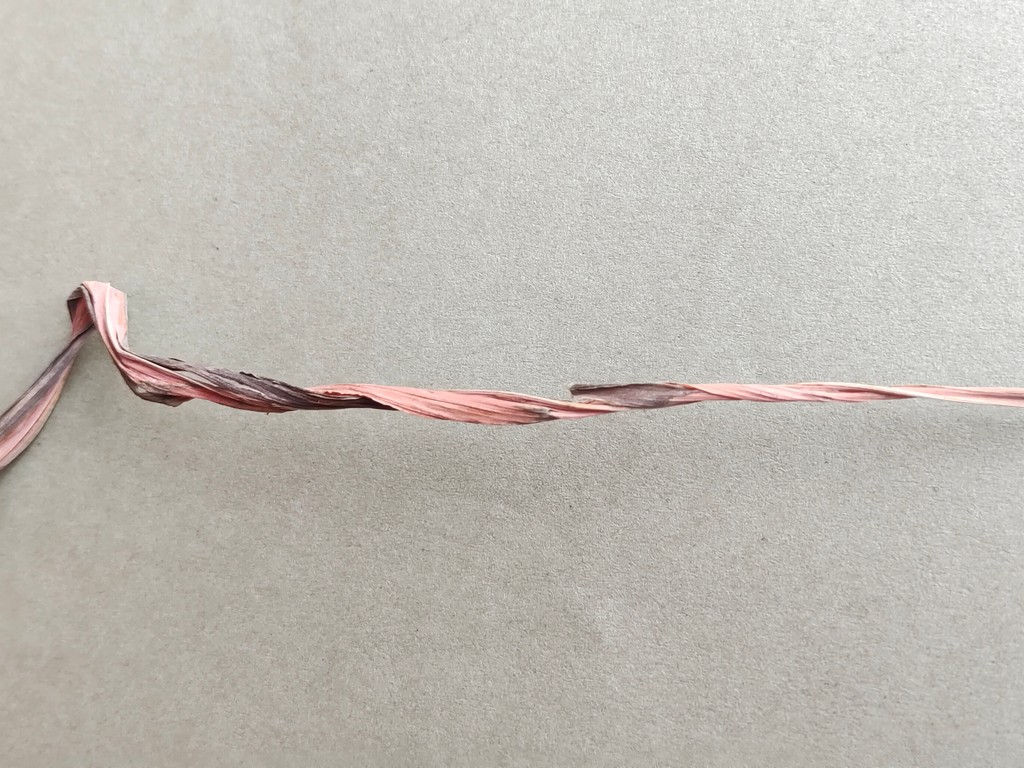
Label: Dried